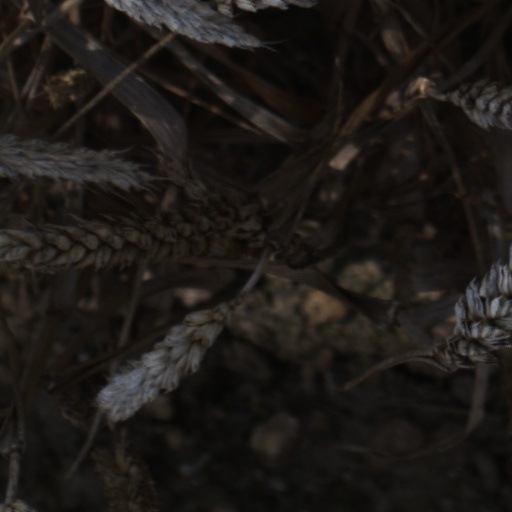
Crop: wheat